Friedrich Meinecke

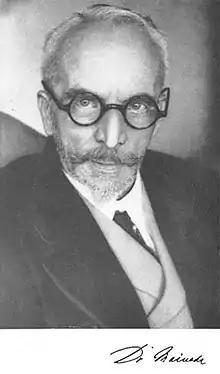

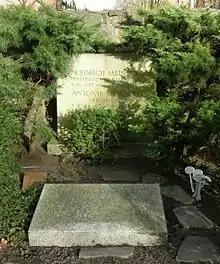
Grave

Friedrich Meinecke (October 20, 1862 – February 6, 1954) was a German historian with national liberal and antisemitic views who supported the Nazi invasion of Poland. As a representative of an older tradition, he criticized the Nazi regime after World War II but continued to express antisemitic prejudices.